Bush carpentry

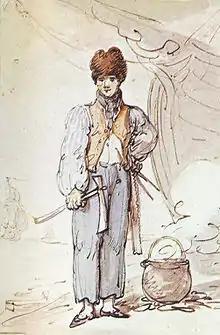
Thomas Rowlandson: Naval carpenter, 1799

The bush carpenter historically possessed few tools, and rarely any specialized tools. Mann's "Emigrant's Guide" of 1849 suggests that those heading for Australia's unsettled areas take with them a plentiful supply of a wide variety of tools and fasteners, but he lists as the very minimum, 'A hand saw; Axe; Adze; Mortising chisel; Two augers, 1 and 1 inch; Two maul rings; Set of wedges; 1 Spade; Pick-axe; Two-foot rule; Chalk line; Square; A Plumb Bob.' A majority of early settlers had formerly been manual labourers, or servicemen, and brought with them a sound practical ability and aptitude for 'making do'; others observed or helped and copied their techniques.